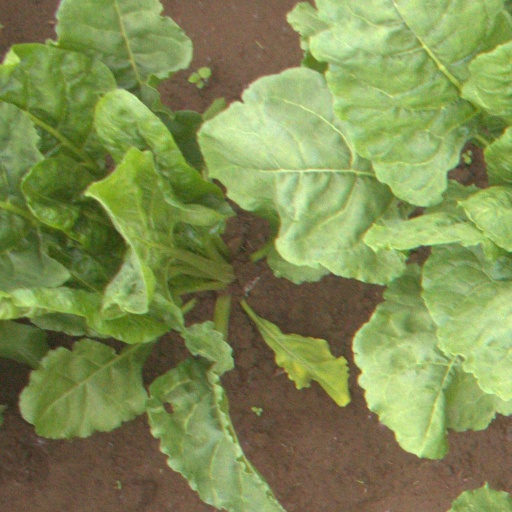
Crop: sugar beet